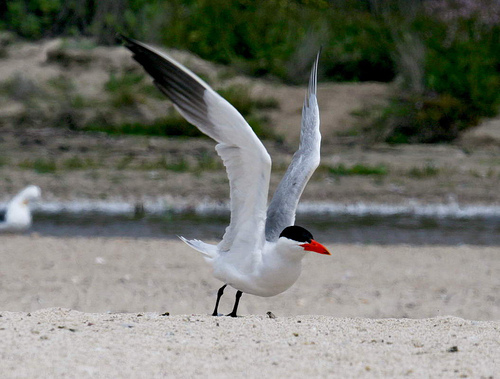
a large bird with black tipped wings, and a large orange beak
this is a white bird with a black head and a large orange beak.
white and gray bird with wide wing span and bright orange beak
this bird with a large wingspan is white with a bright red bill.
this large bird has a white body, gray wing, and black crown.
a large white bird with a red bill, black crown and white flank.
this is a large predominantly white bird with a huge wingspan, black crown and bright red bill.
the bird has a large orange bill and two large wingbars.
this bird has wings that are whte and has a red bill
this bird has a dark orange bill, with a white breast.
Species: Caspian Tern